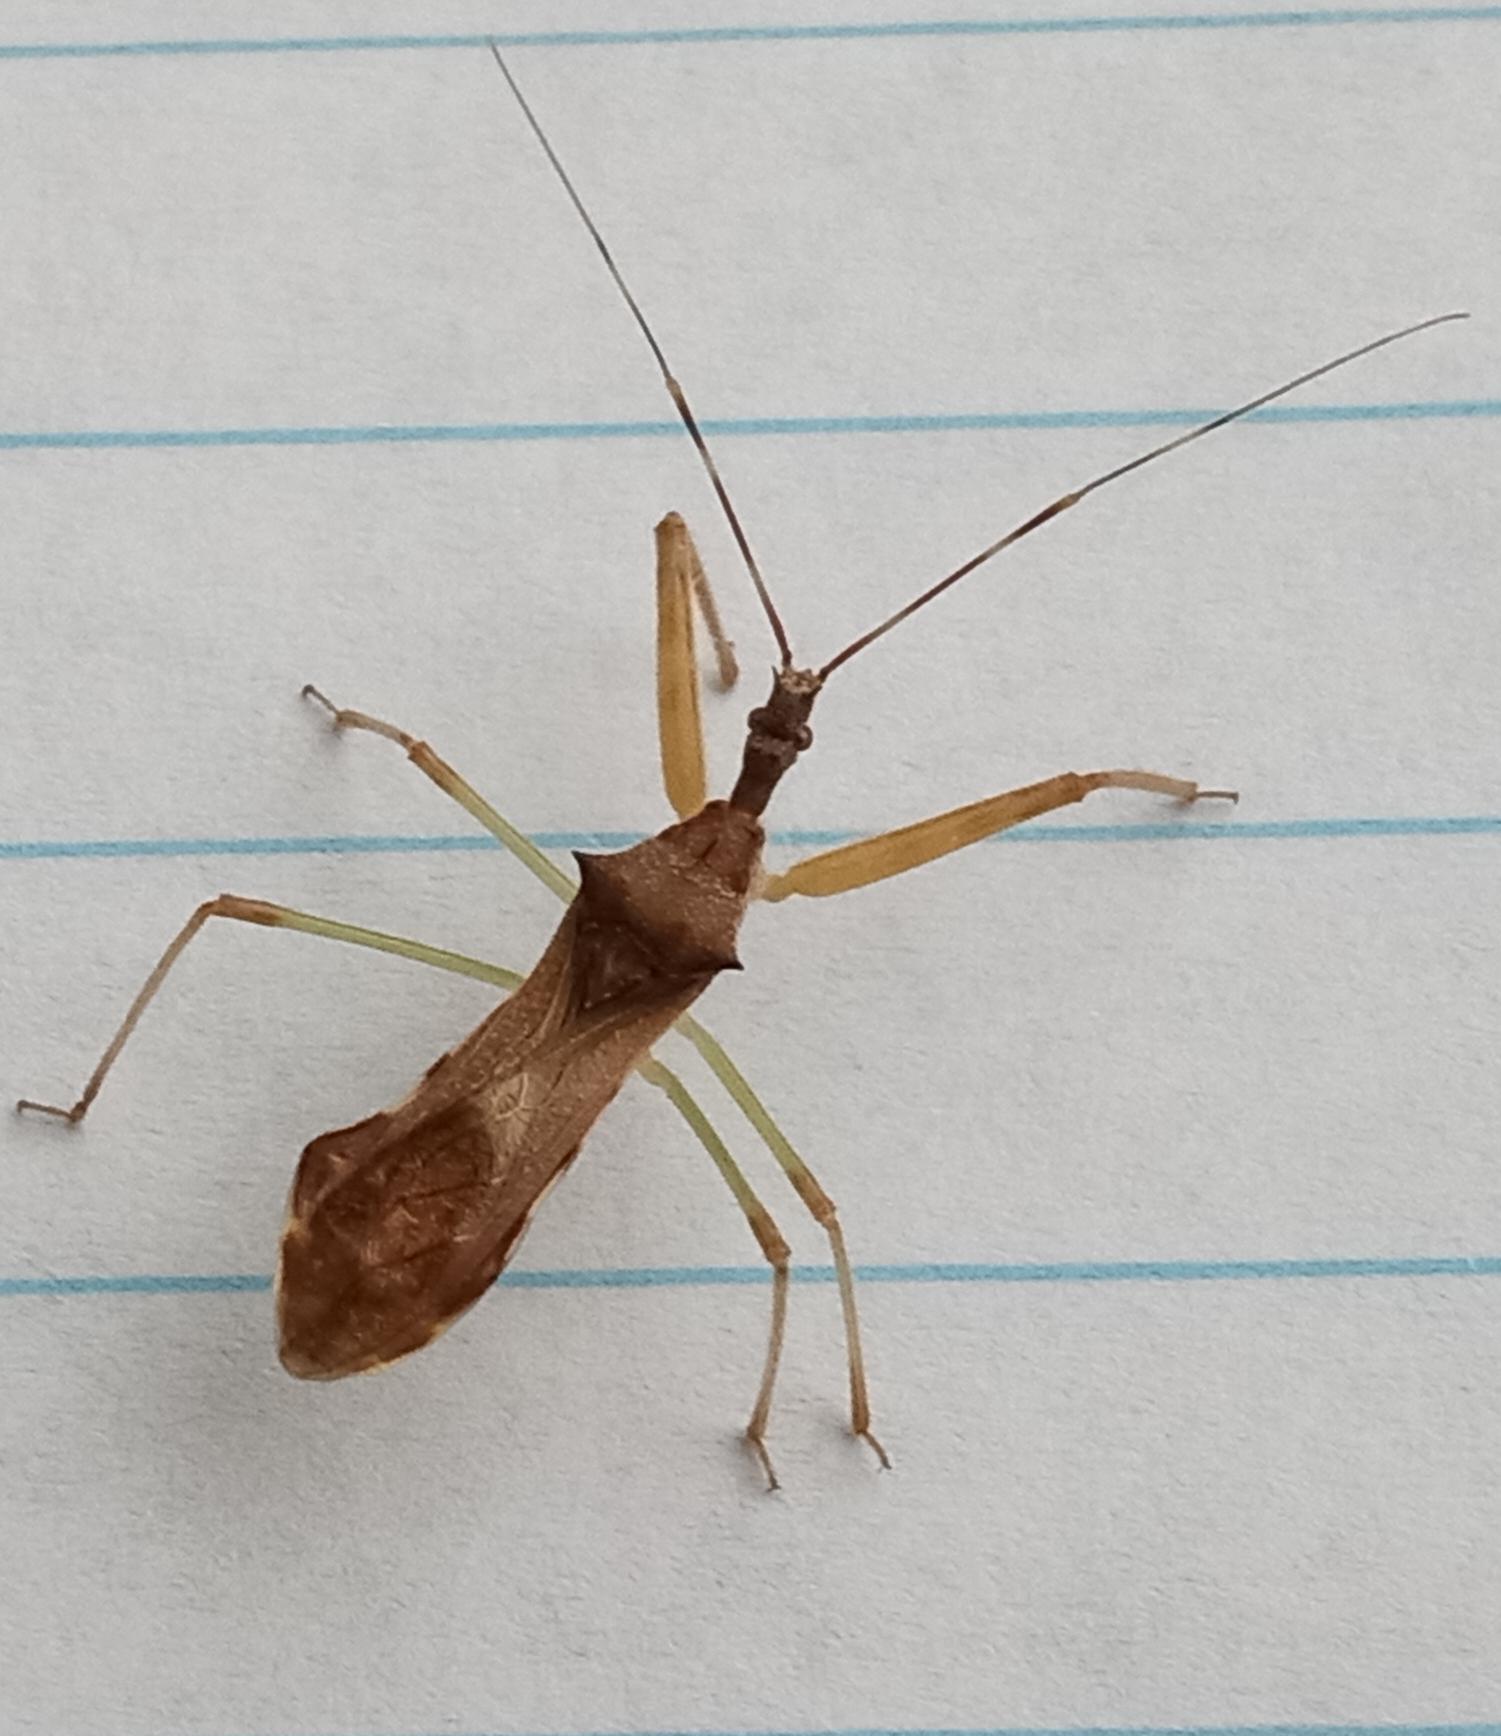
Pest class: predators